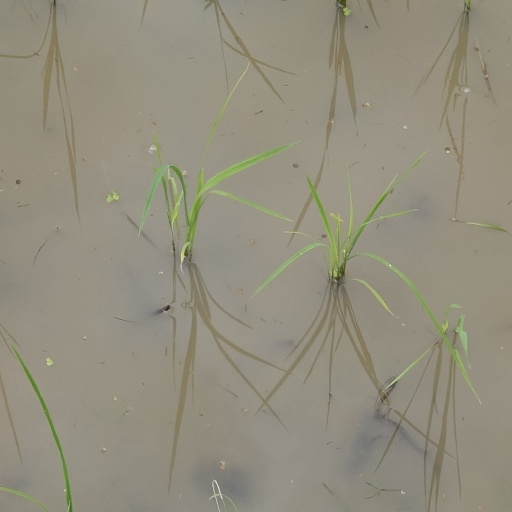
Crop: rice